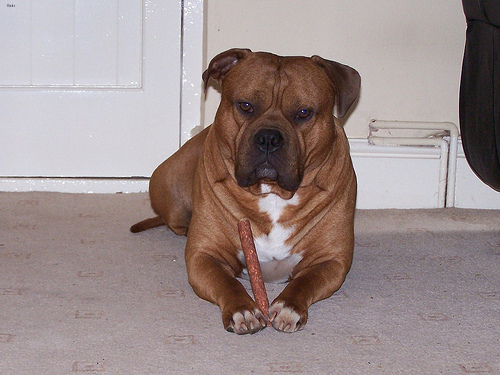
Animal: dog
Breed: staffordshire_bull_terrier